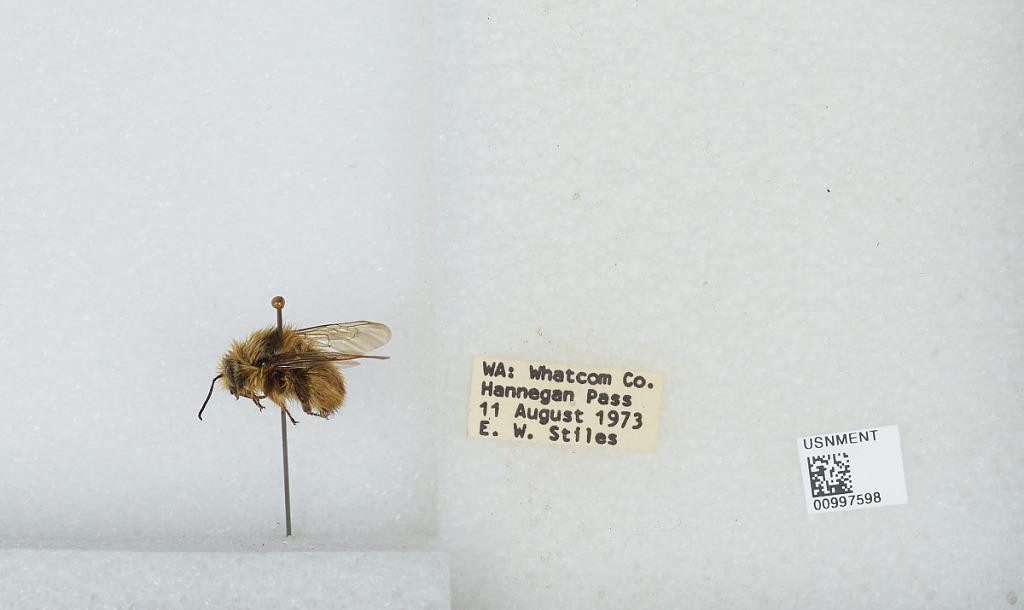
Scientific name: Bombus (Pyrobombus) flavifrons Cresson
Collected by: E. Stiles
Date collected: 1973-8-11
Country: United States
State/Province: Washington
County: Whatcom
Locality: Hannegan Pass
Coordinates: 48.8839, -121.533